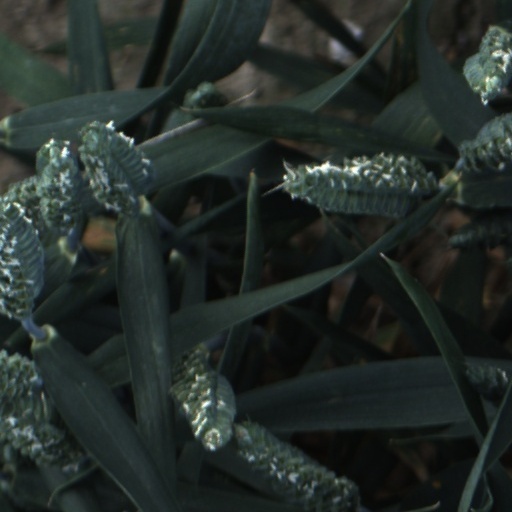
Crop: wheat